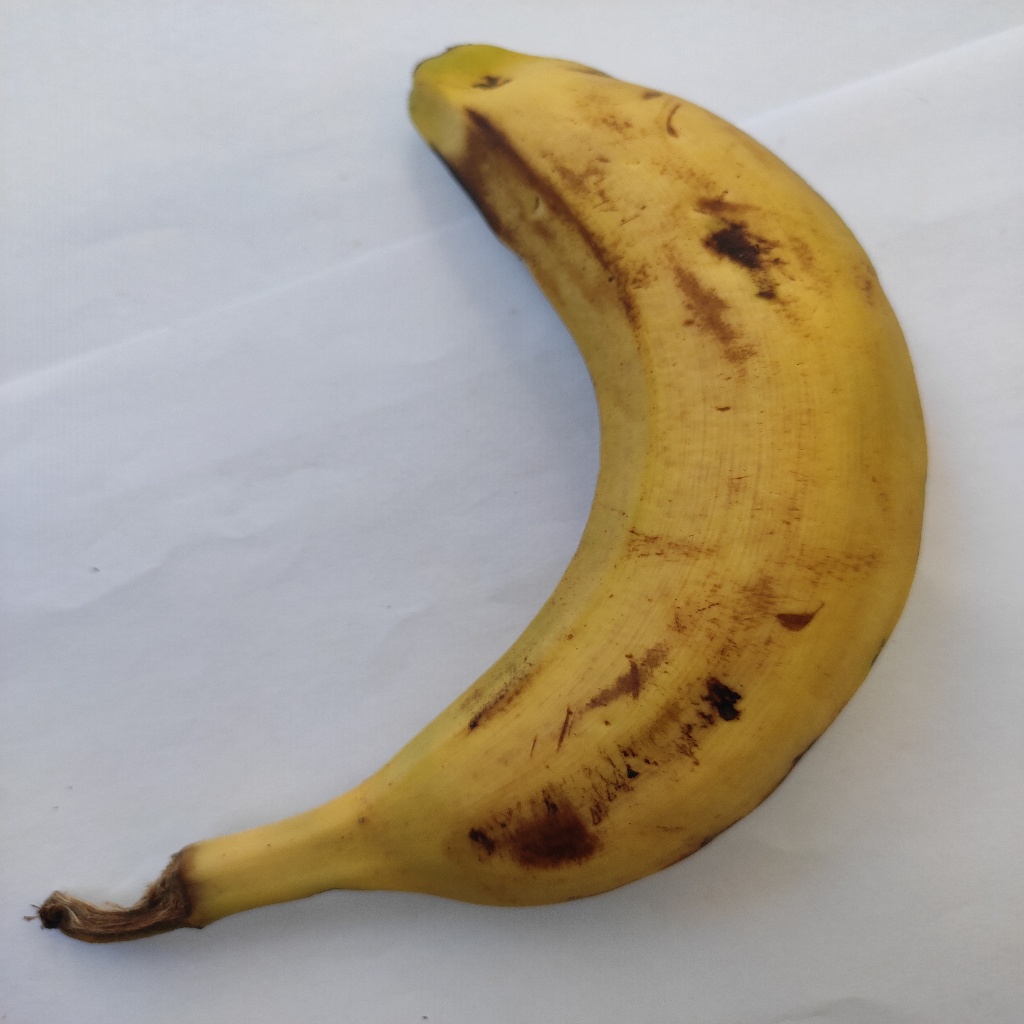
Crop: banana
Quality class: Class_B